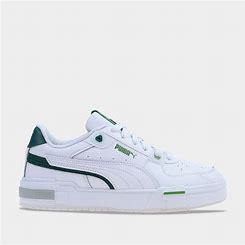
Brand: Puma
Model: Ca Pro